C. F. Theodore Steinway

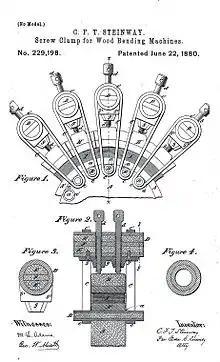
C.F. Theodore Steinway's patented rim bending block

He was 25 years old in 1850 when his parents, brothers and sisters emigrated to New York City. The piano factory in Seesen, near the Harz mountains, which his father, Henry E. Steinway, had founded in 1835, was transferred into his name. Soon afterwards he moved the factory to Wolfenbüttel. In 1858 the piano maker Friedrich Grotrian, a man with some capital and with experience of piano manufacturing in Saint Petersburg, became a partner in the business. Production was moved to the neighbouring city of Brunswick.